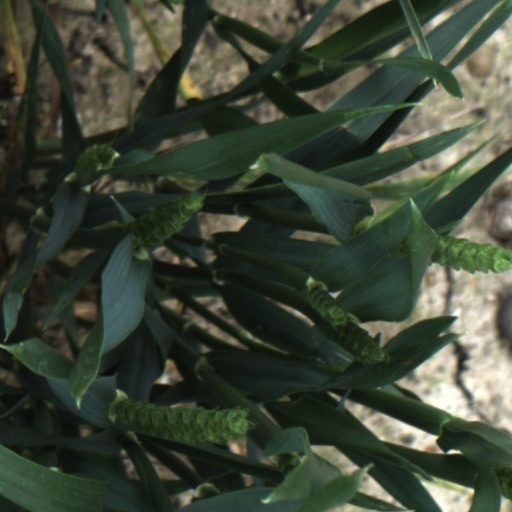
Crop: wheat